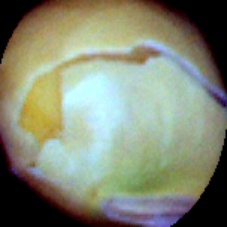
Label: Skin-damaged